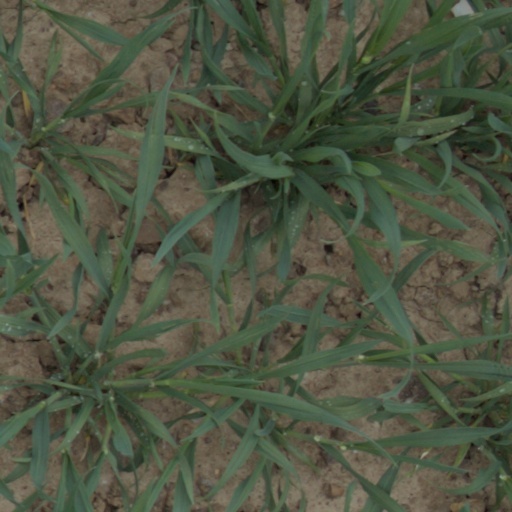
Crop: wheat